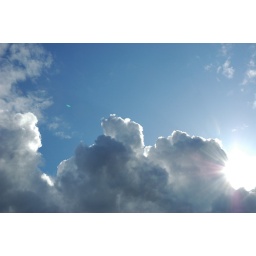
The sun breaks through clouds in a blue sky, Seattle, Washington, USA 2056